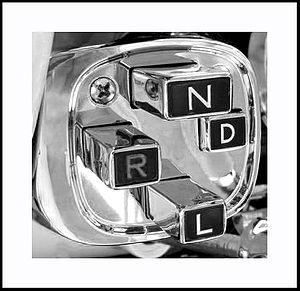
Imperial fut une marque automobile américaine du groupe Chrysler, commercialisée d'abord de 1955 à 1975, puis réapparue brièvement entre 1981 et 1983.
Imperial fut une marque automobile américaine du groupe Chrysler, commercialisée d'abord de 1955 à 1975, puis réapparue brièvement entre 1981 et 1983.